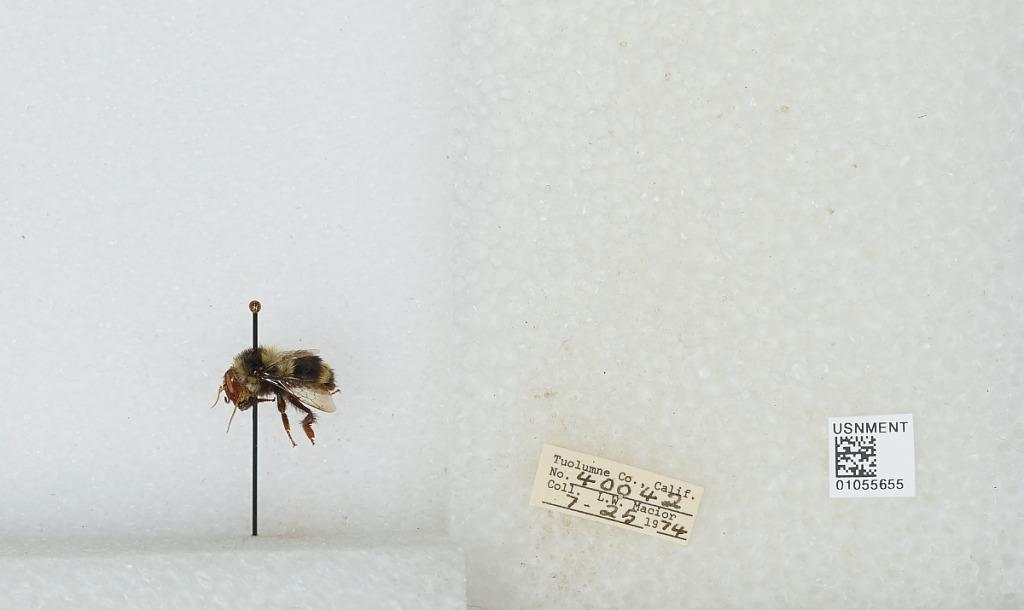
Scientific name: Bombus bifarius nearcticus
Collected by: L. Macior
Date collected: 1974-7-25
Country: United States
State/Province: California
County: Tuolumne
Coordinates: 38.02, -119.93